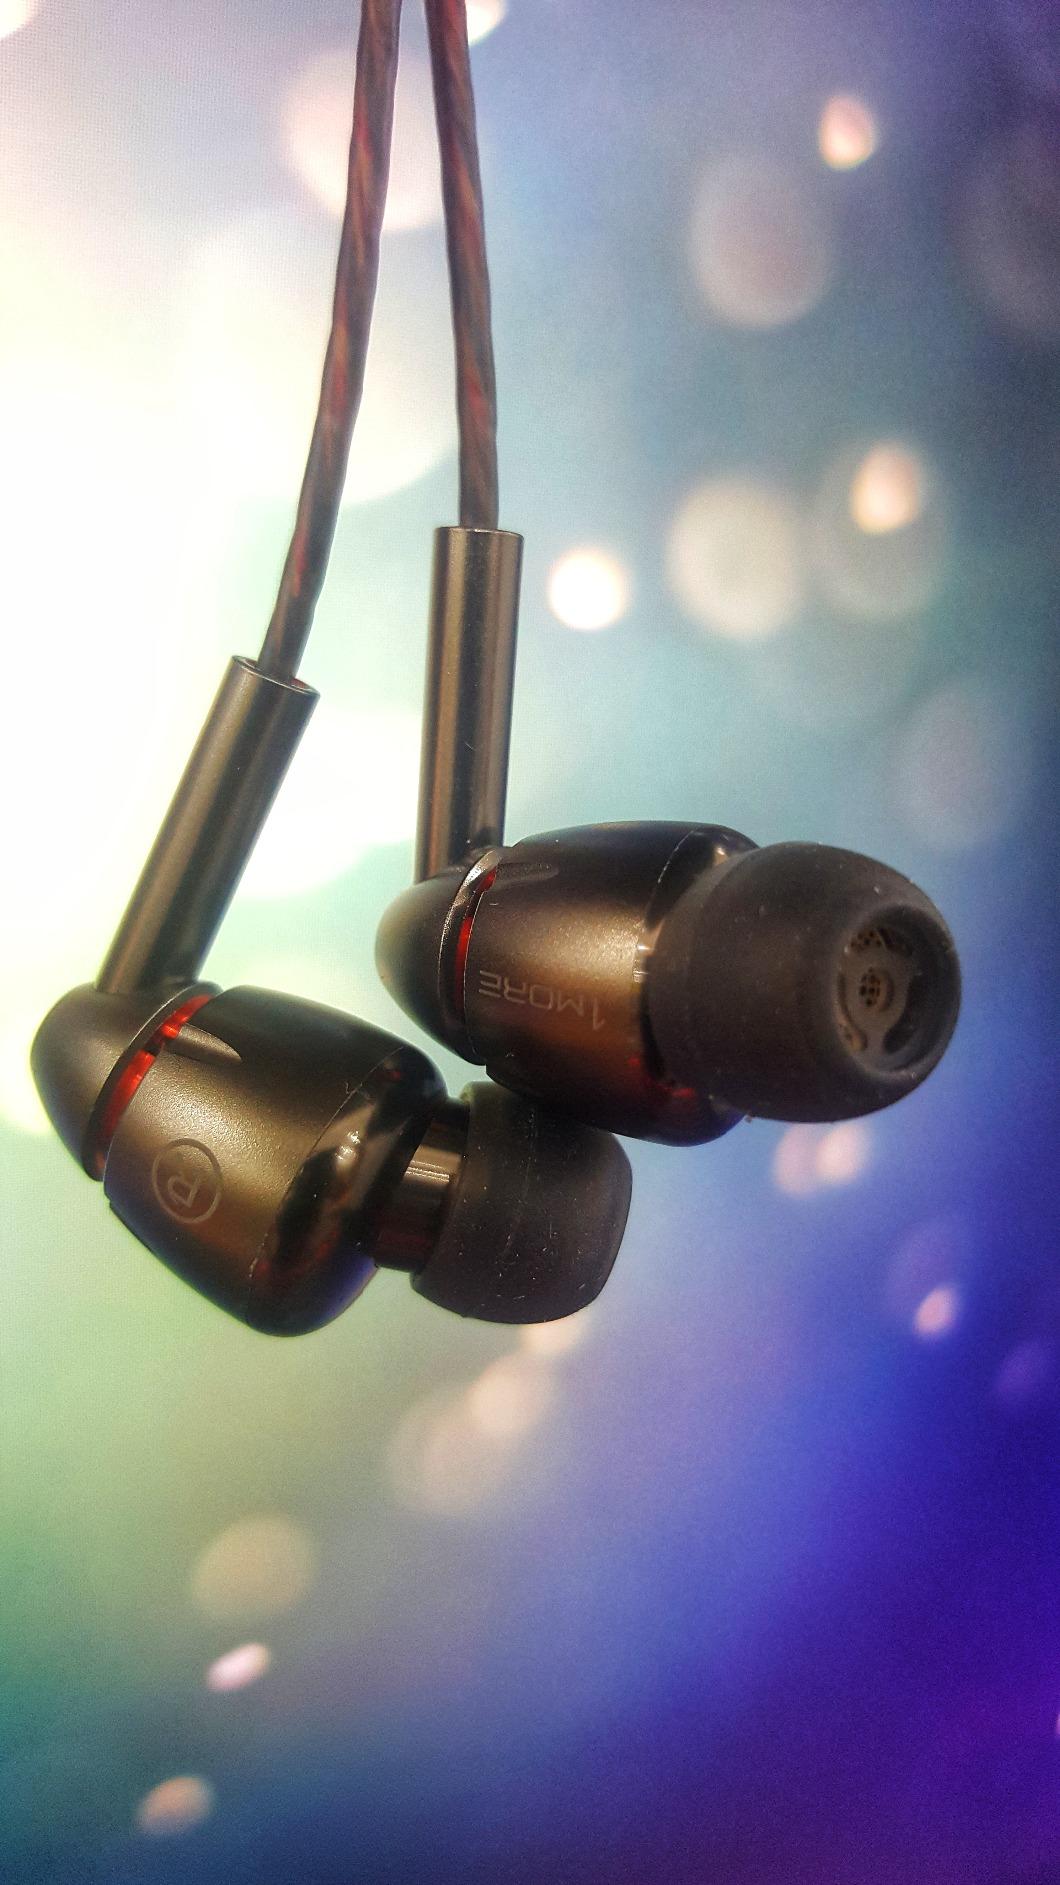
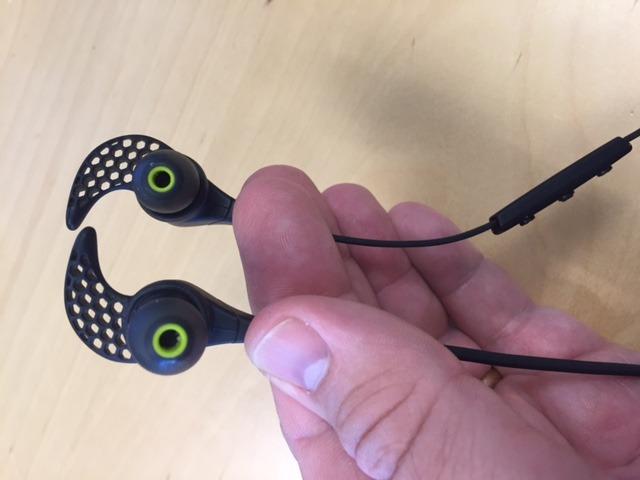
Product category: headphones
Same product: no